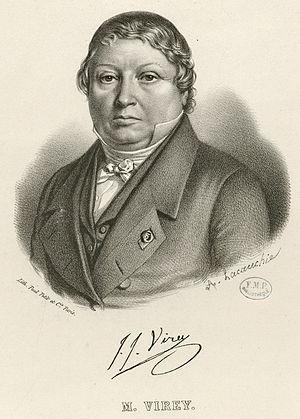
Julien-Joseph Virey est un naturaliste et anthropologue français.